Weymouth Pier

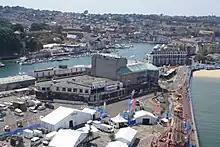
Weymouth Pier, with the rear of Weymouth Pavilion and Weymouth Harbour seen during the Summer 2012 Olympics

Weymouth Pier is a peninsula between Weymouth Harbour and Weymouth Beach, in Dorset, England. It was intended to extend Weymouth's esplanade, and consists of a theatre, Weymouth Pavilion, pleasure pier, car parking and a cross-channel ferry terminal. The entire site underwent redevelopment to include new facilities for the 2012 Olympic Games, including the Weymouth Sea Life Tower.